Johann August Nösselt

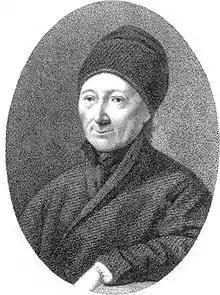
Johann August Nösselt (1734-1807)

Johann August Nösselt (2 May 1734, in Halle an der Saale – 11 March 1807) was a German Protestant theologian.